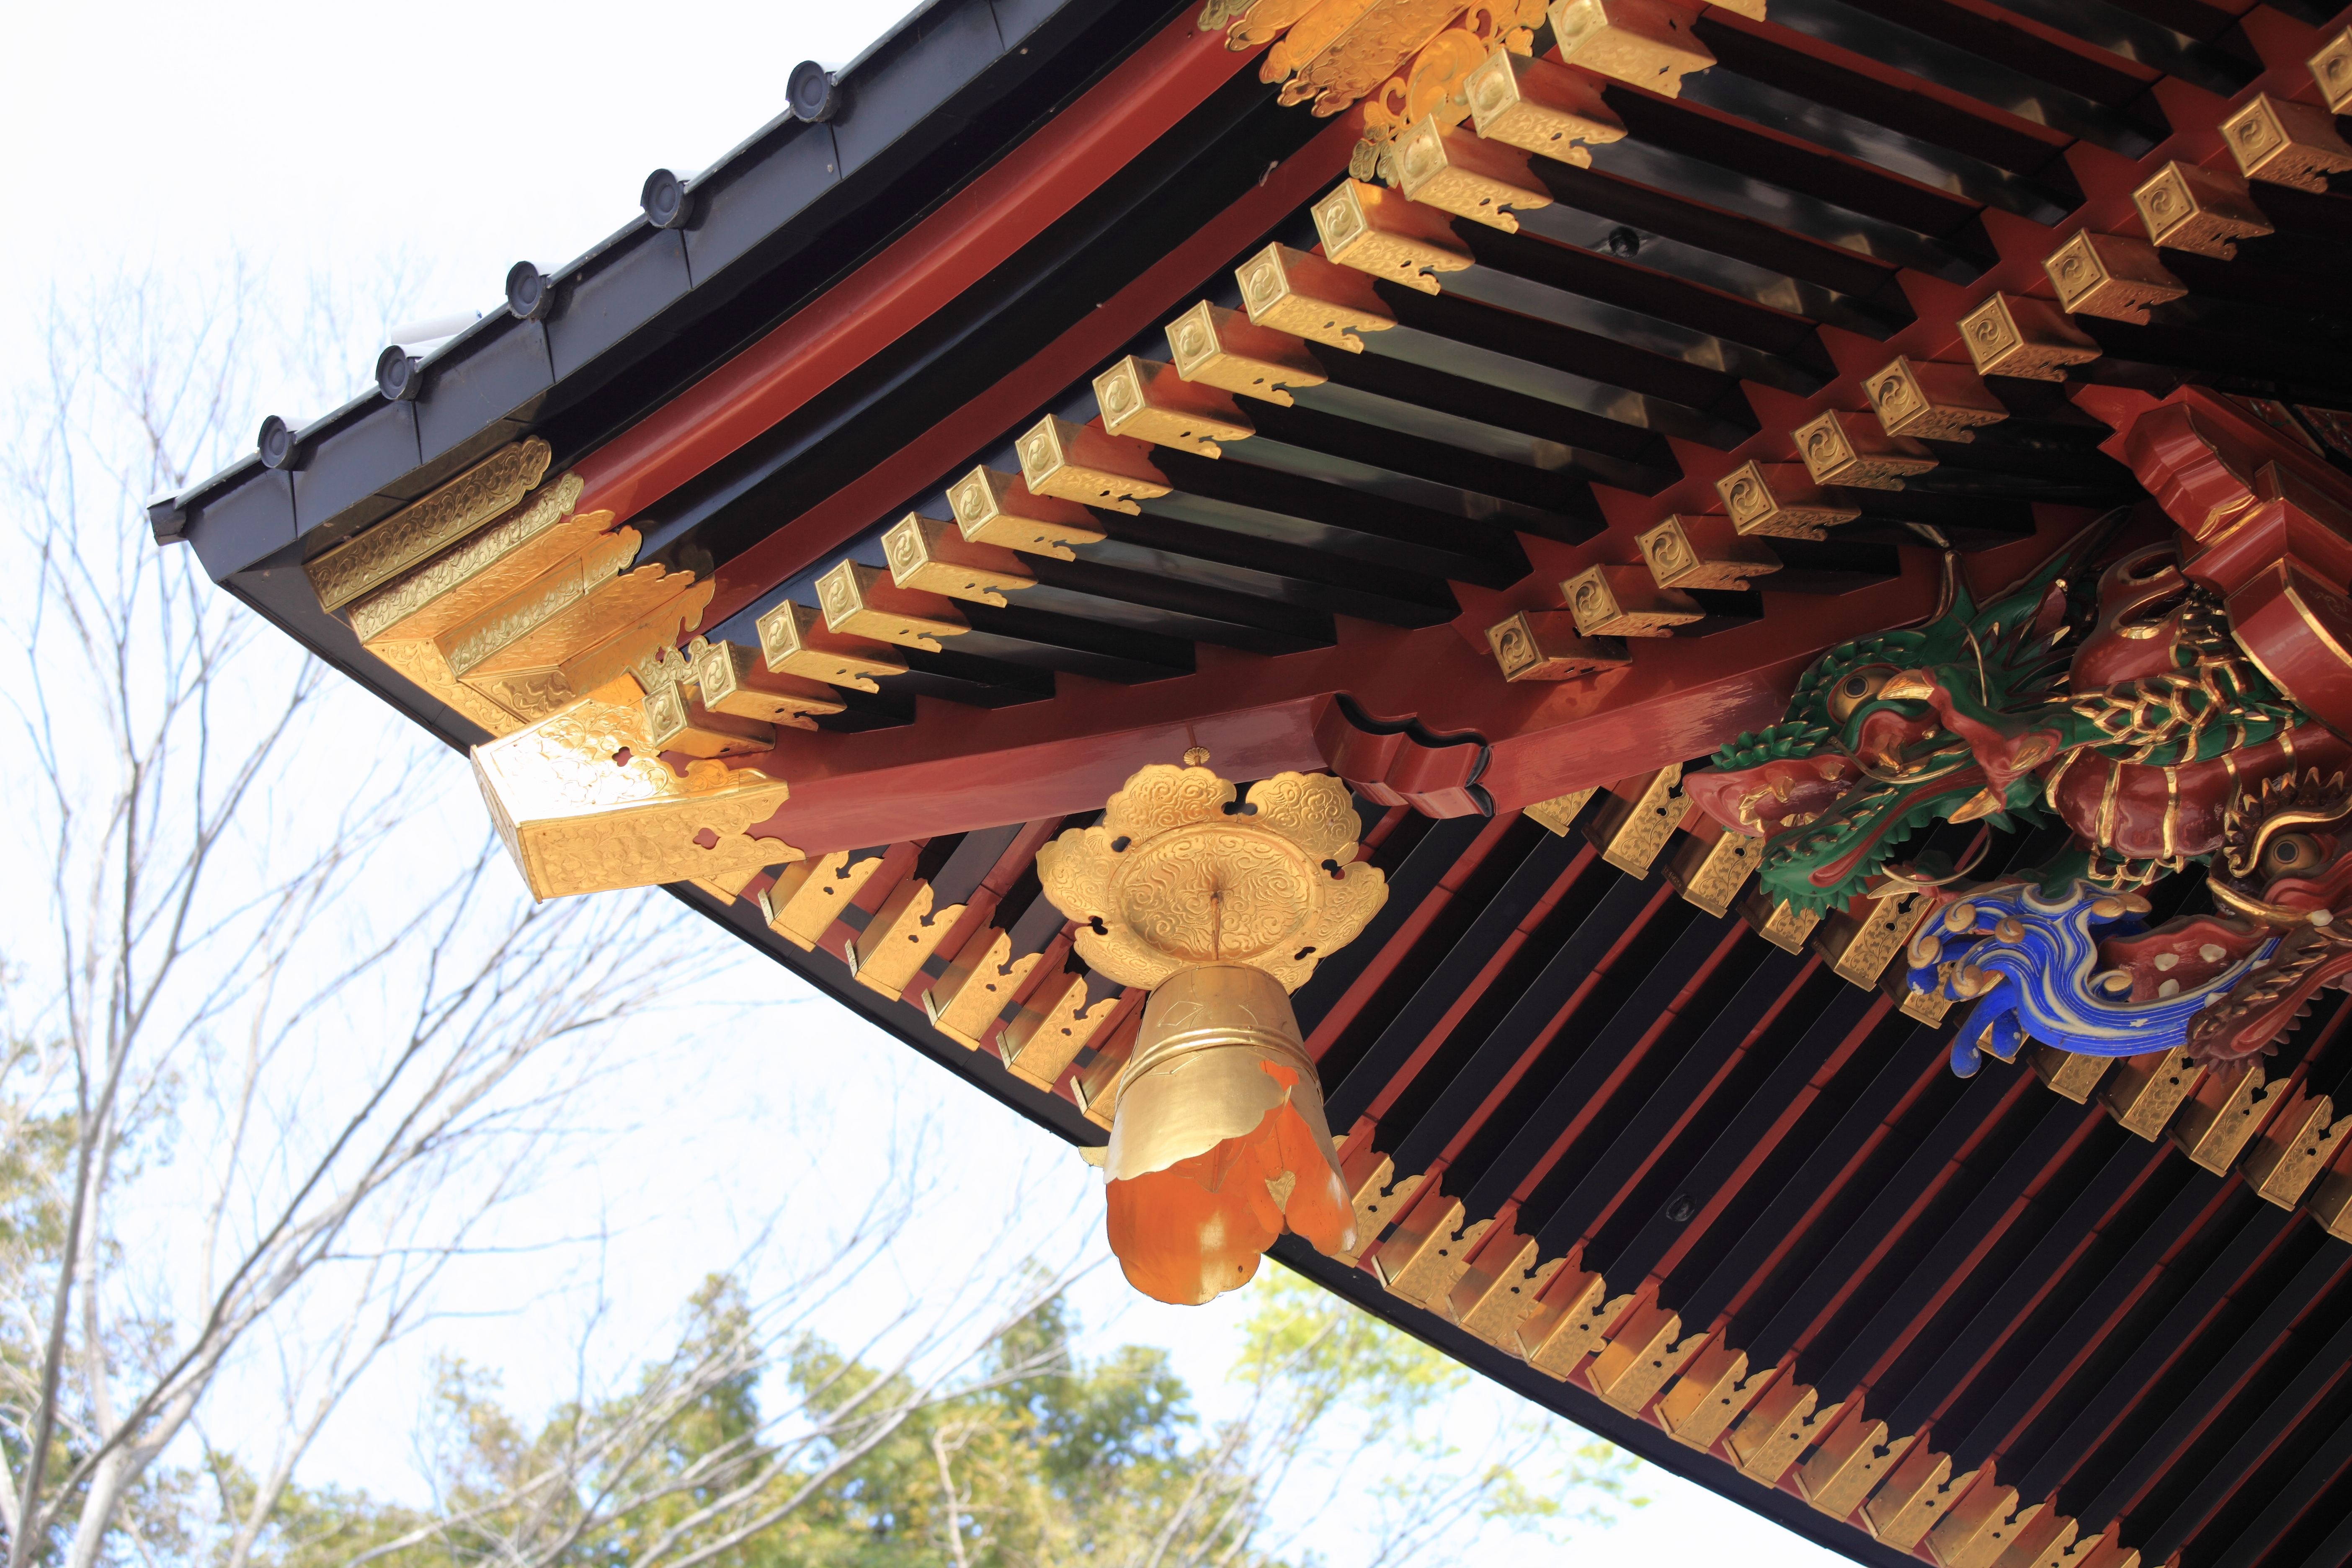
architecture, wood, keyboard, technology, high, piano, exterior, musical instrument, sculpture, religious, design, temple, japanese, 5d, hires, carving, markii, carillon, hi, res, resolution, saitama, kumagaya, menumashoudenzan, string instrument